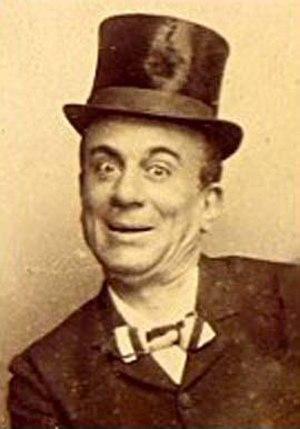
Les Scarpetta-De Filippo sont une famille d'origine napolitaine du monde du théâtre napolitain, de la chanson napolitaine et du cinéma italien qui descend de l'acteur et metteur en scène Eduardo Scarpetta, auteur de la pièce Misère et Noblesse en 1887. Elle compte parmi ses membres Titina De Filippo, Peppino De Filippo, Eduardo De Filippo, Ernesto Murolo, Roberto Murolo, Luca De Filippo, Luigi De Filippo, ainsi que probablement un fils illégitime du roi Victor-Emmanuel II.
Le théâtre napolitain est une tradition de l'art théâtral de la ville de Naples qui a apporté une contribution certaine au théâtre italien.